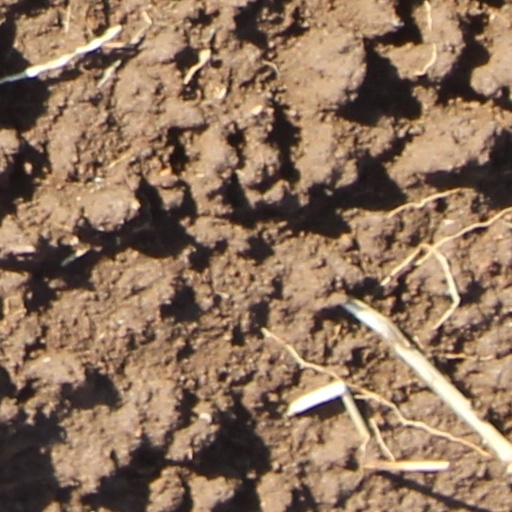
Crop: wheat